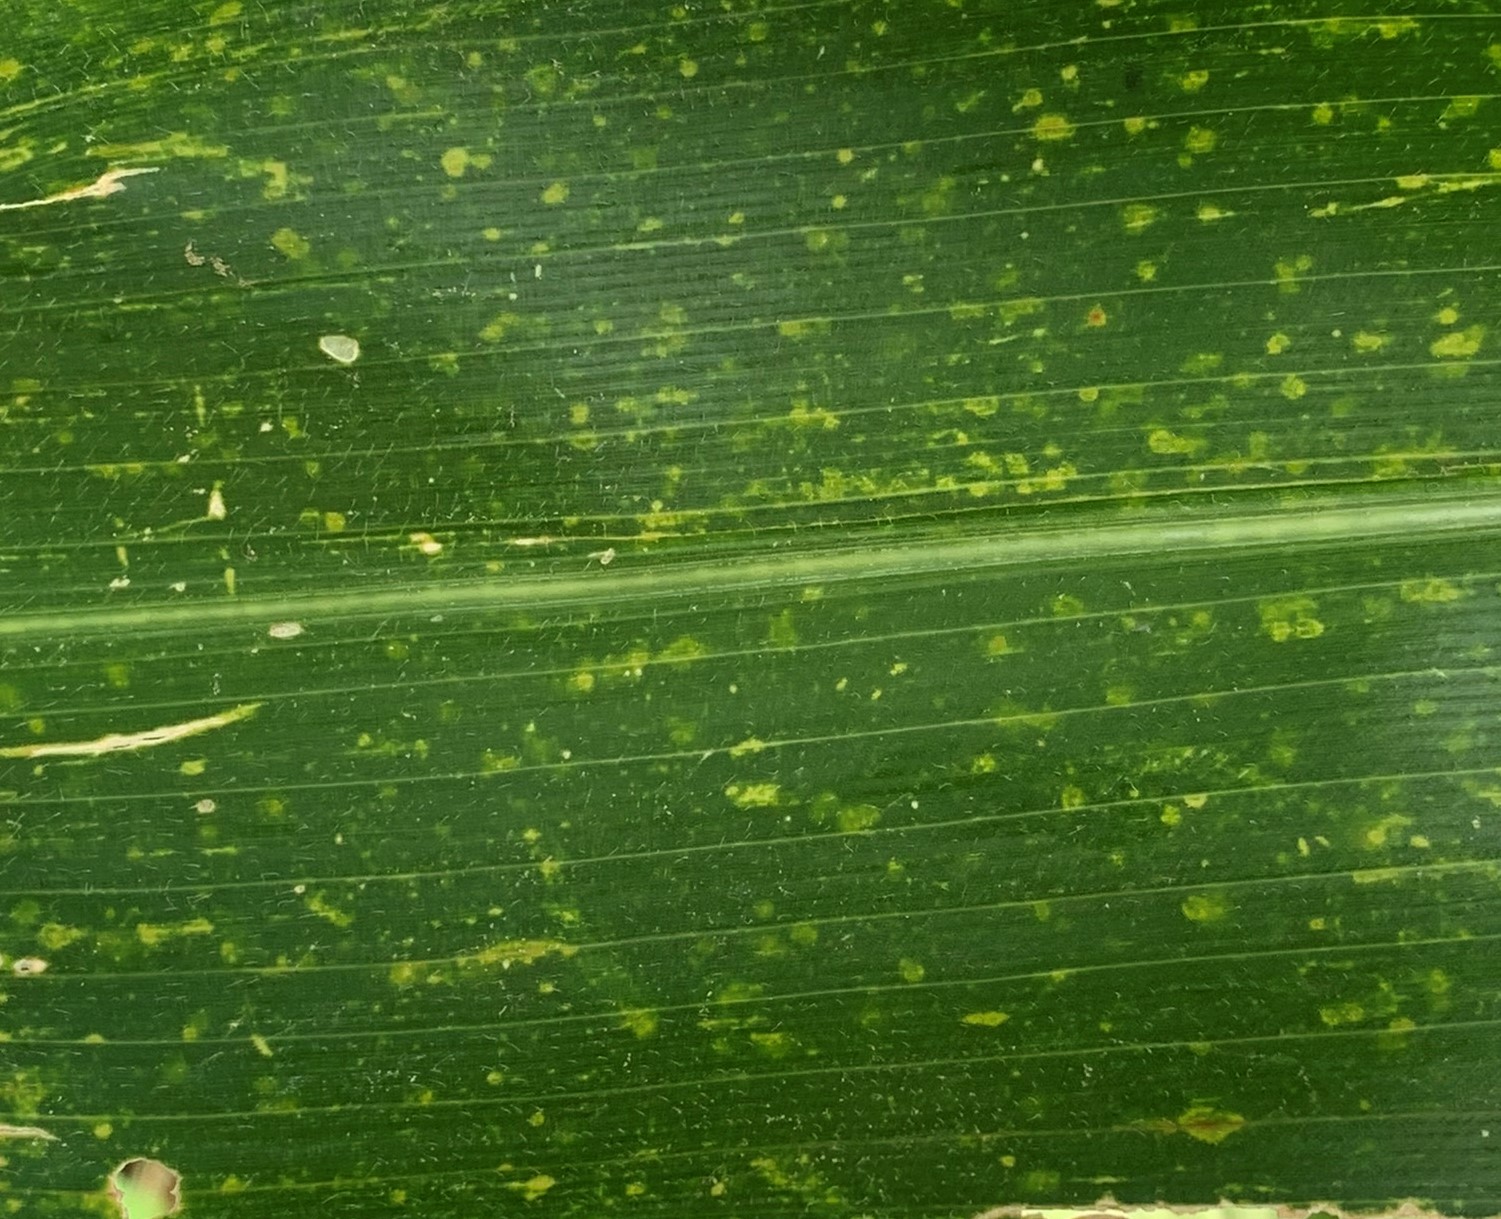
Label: MLN